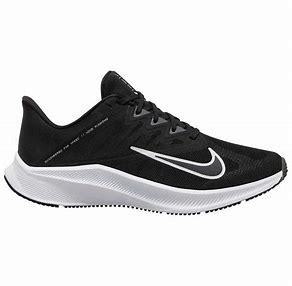
Brand: Nike
Model: Quest 3